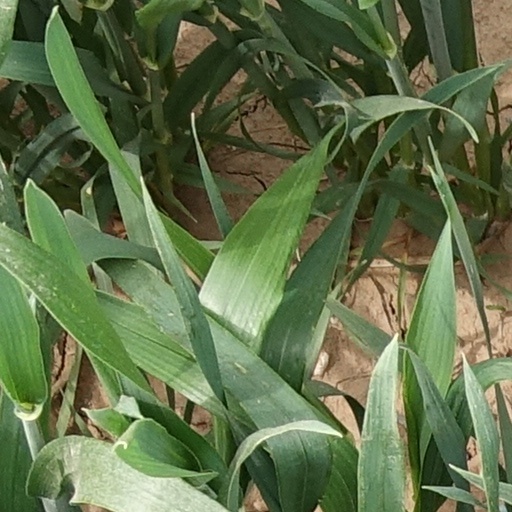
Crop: wheat